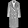
Label: Coat